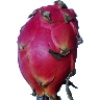
Label: Pitahaya Red 1